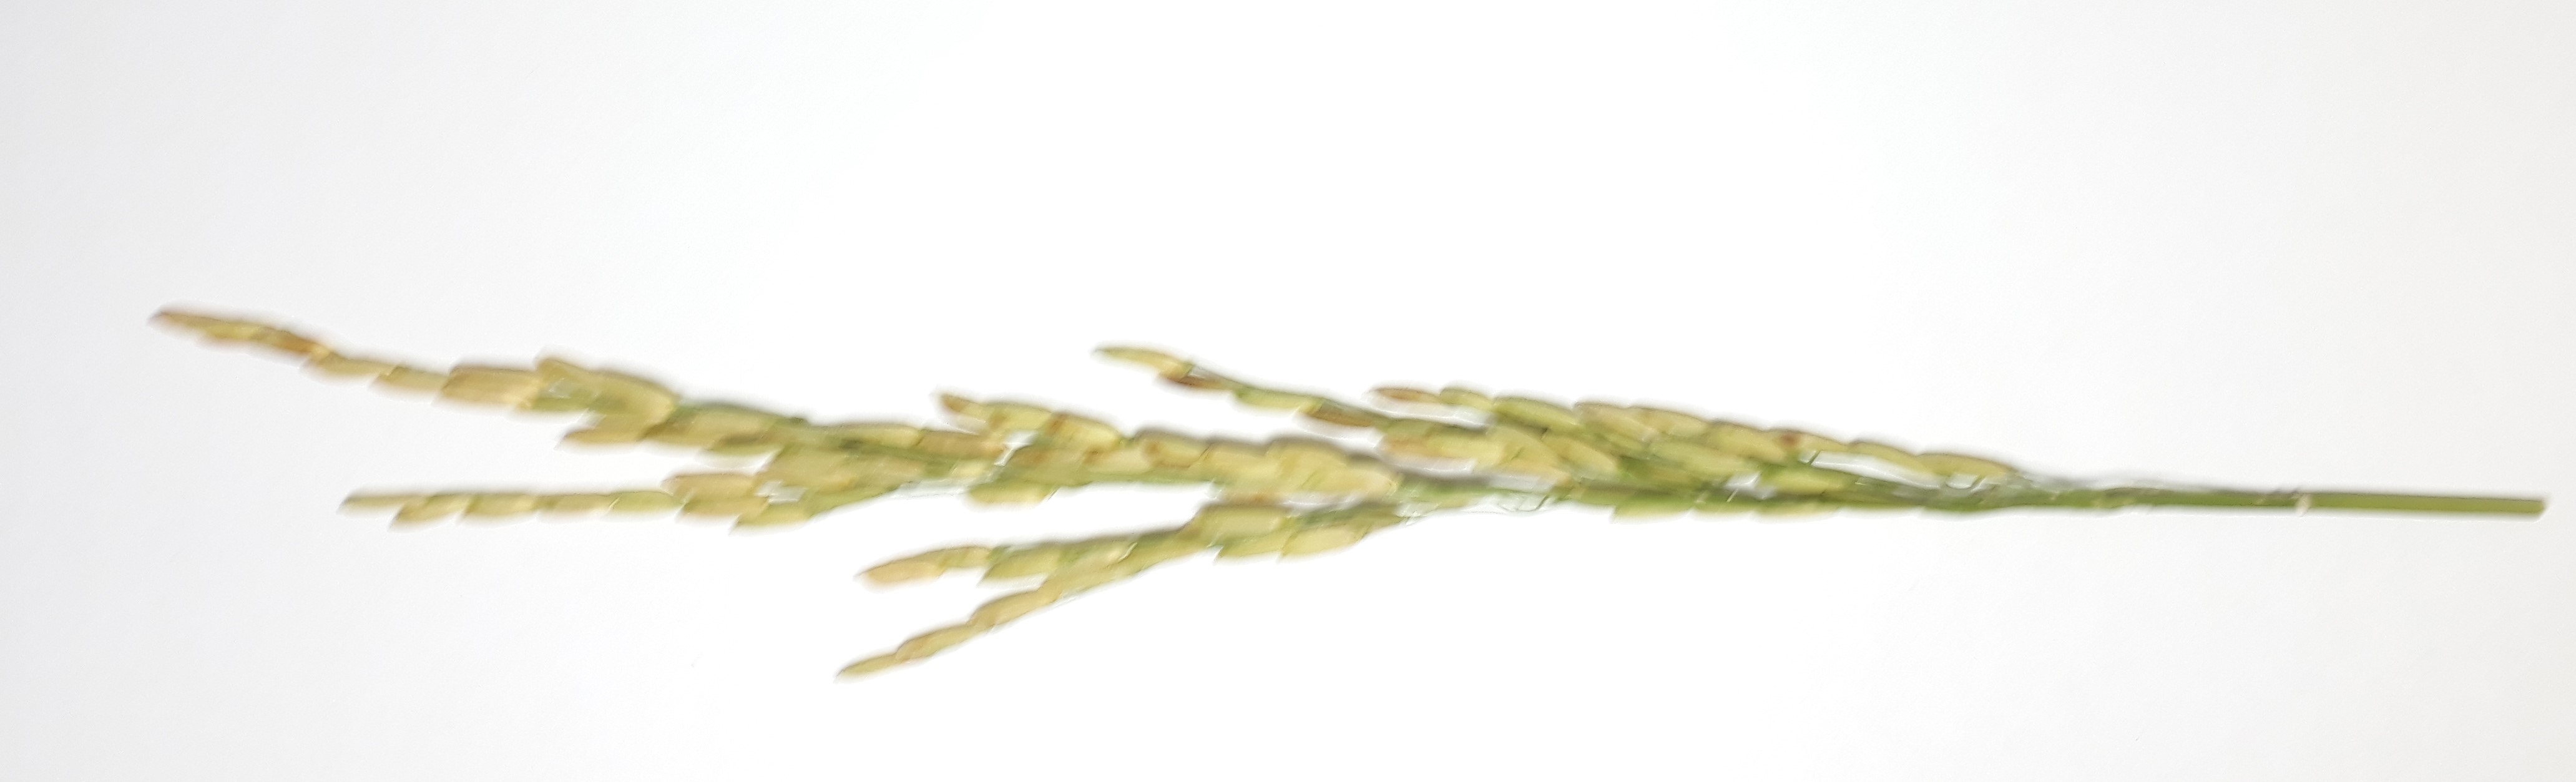
Label: Healthy